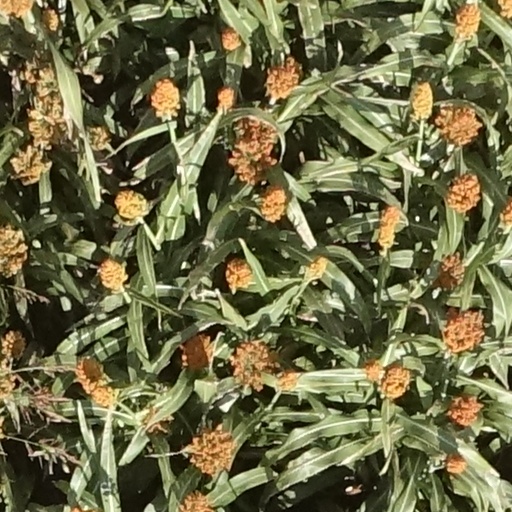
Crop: sorghum